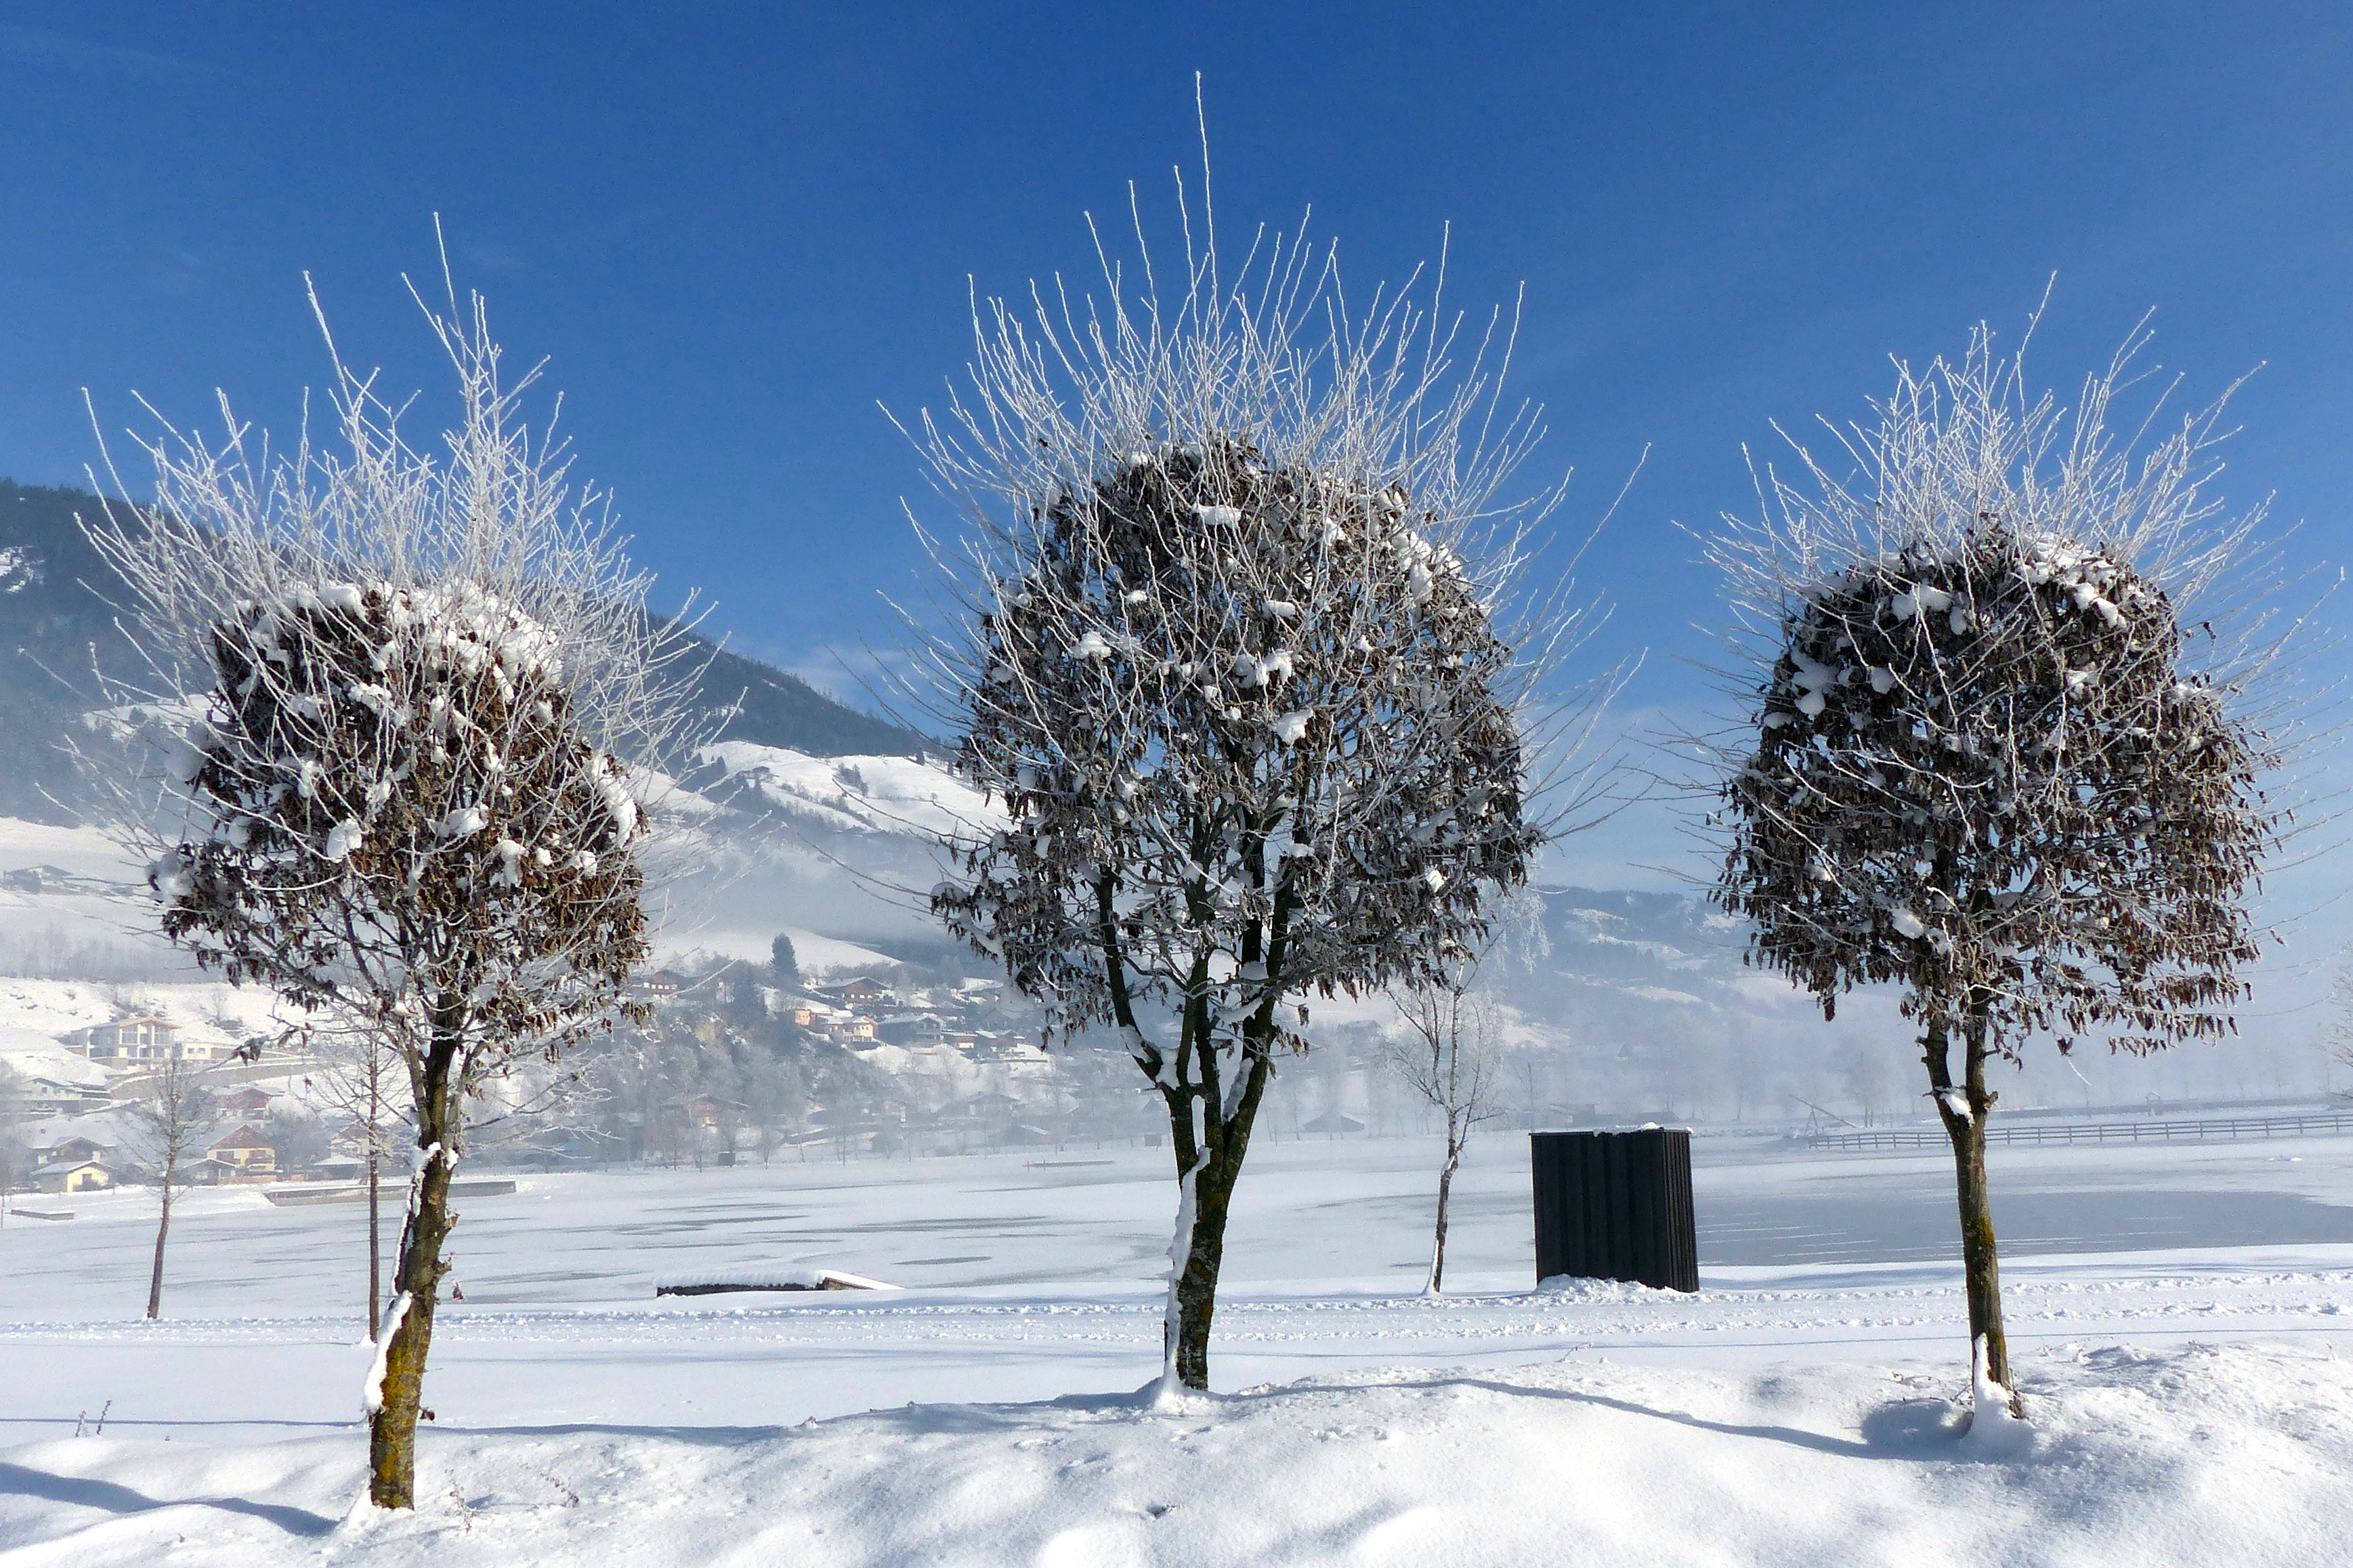
tree, nature, branch, snow, cold, winter, white, sunlight, frost, foliage, ice, weather, snowy, season, trees, wintry, freezing, woody plant